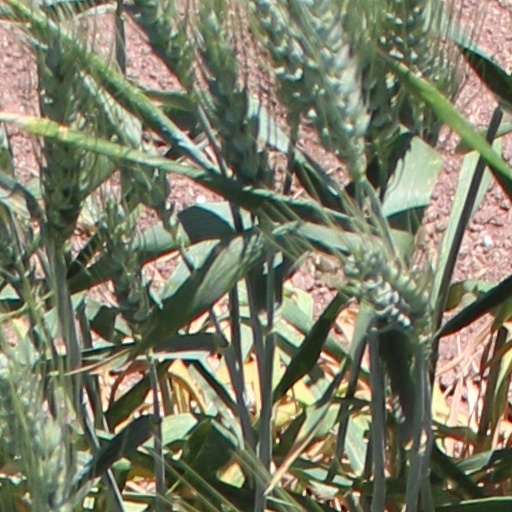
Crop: wheat